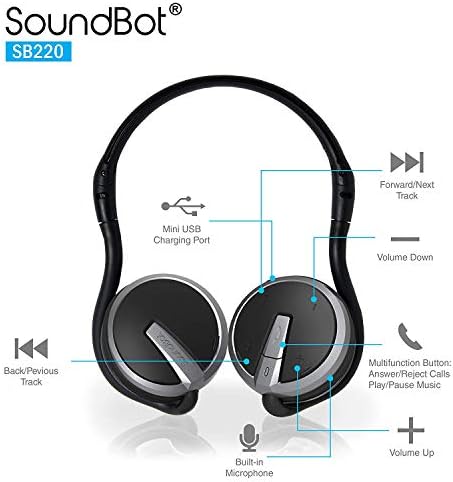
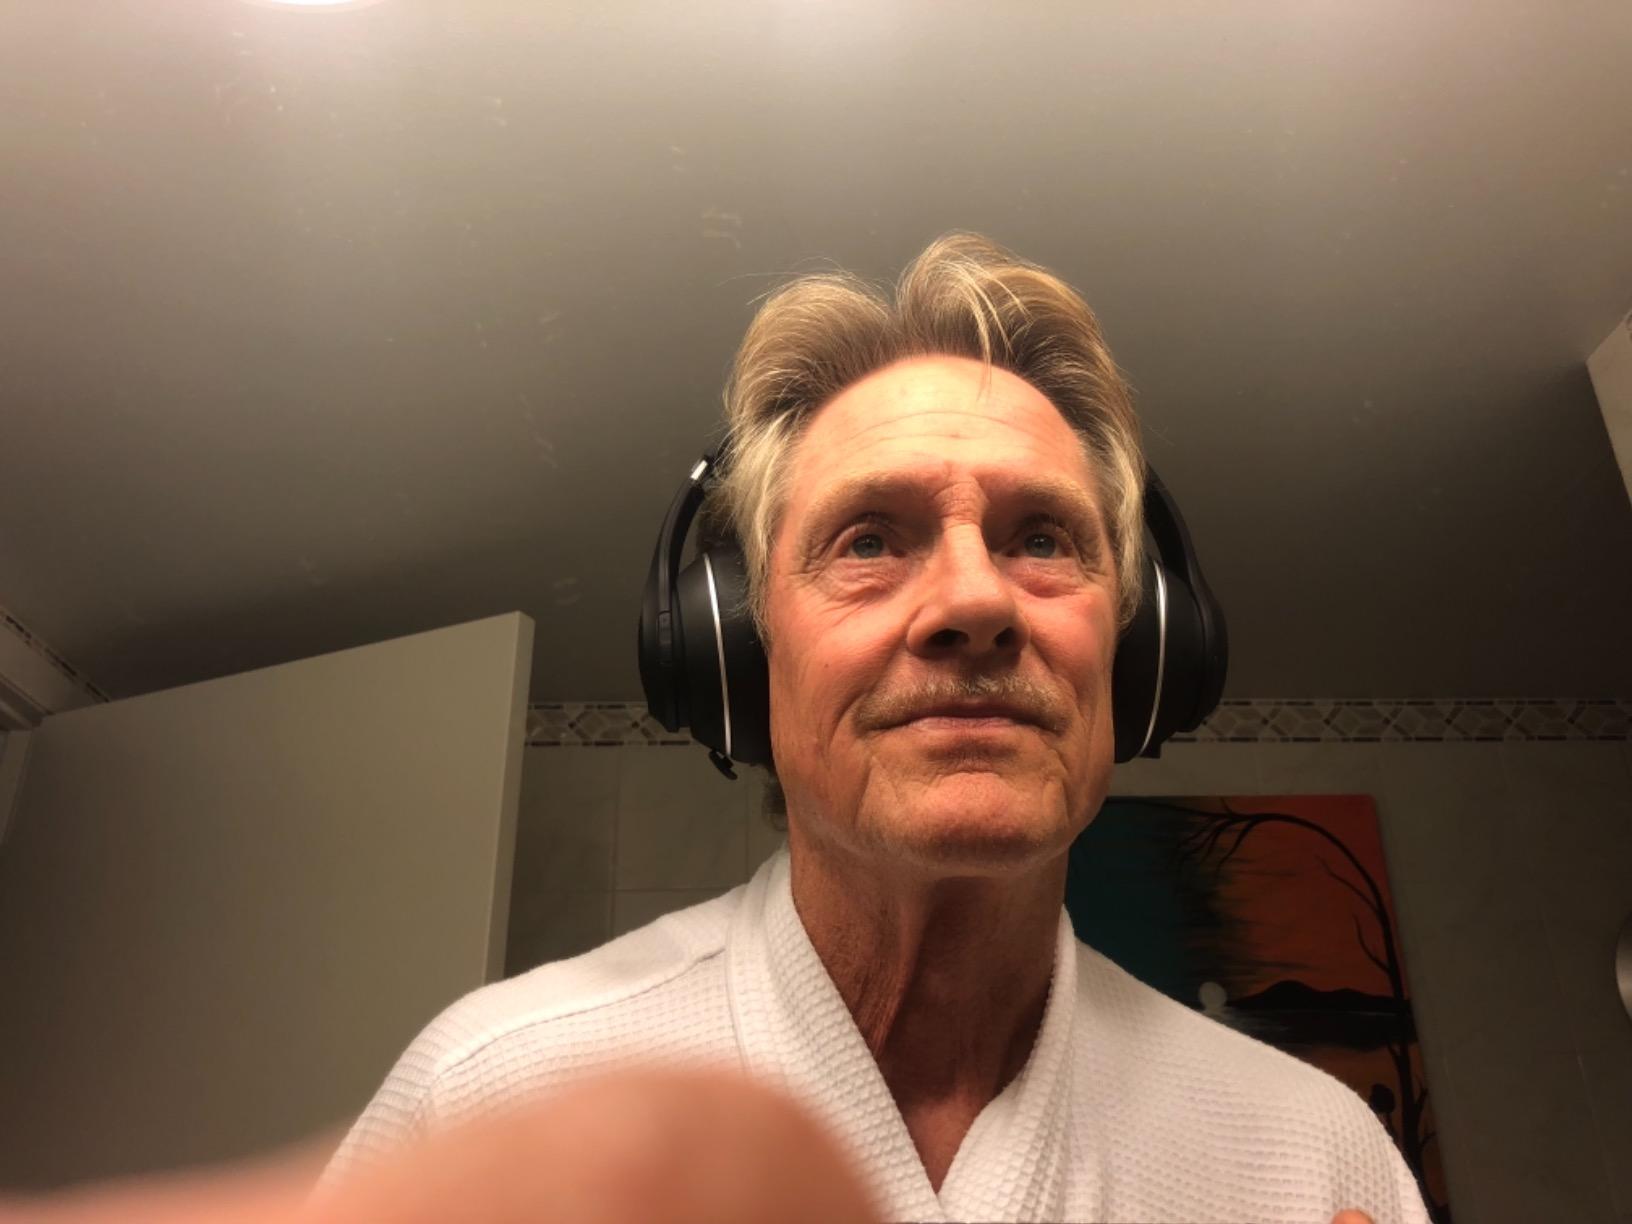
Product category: headphones
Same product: no